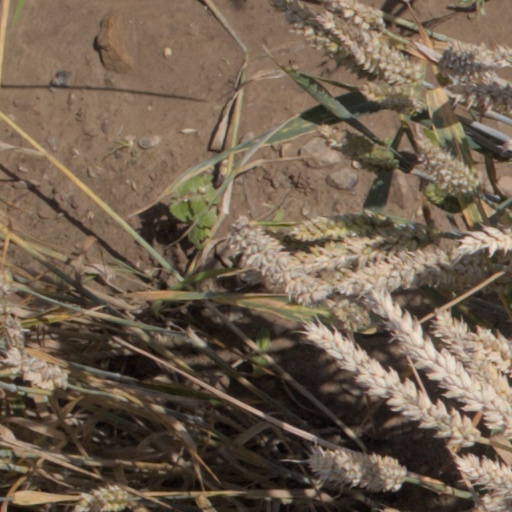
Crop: wheat